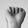
ASL letter: A